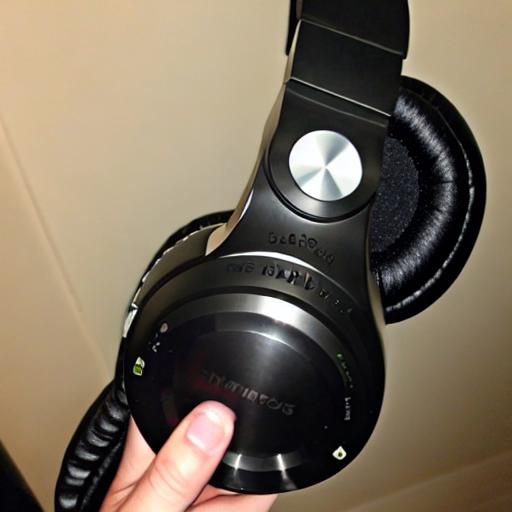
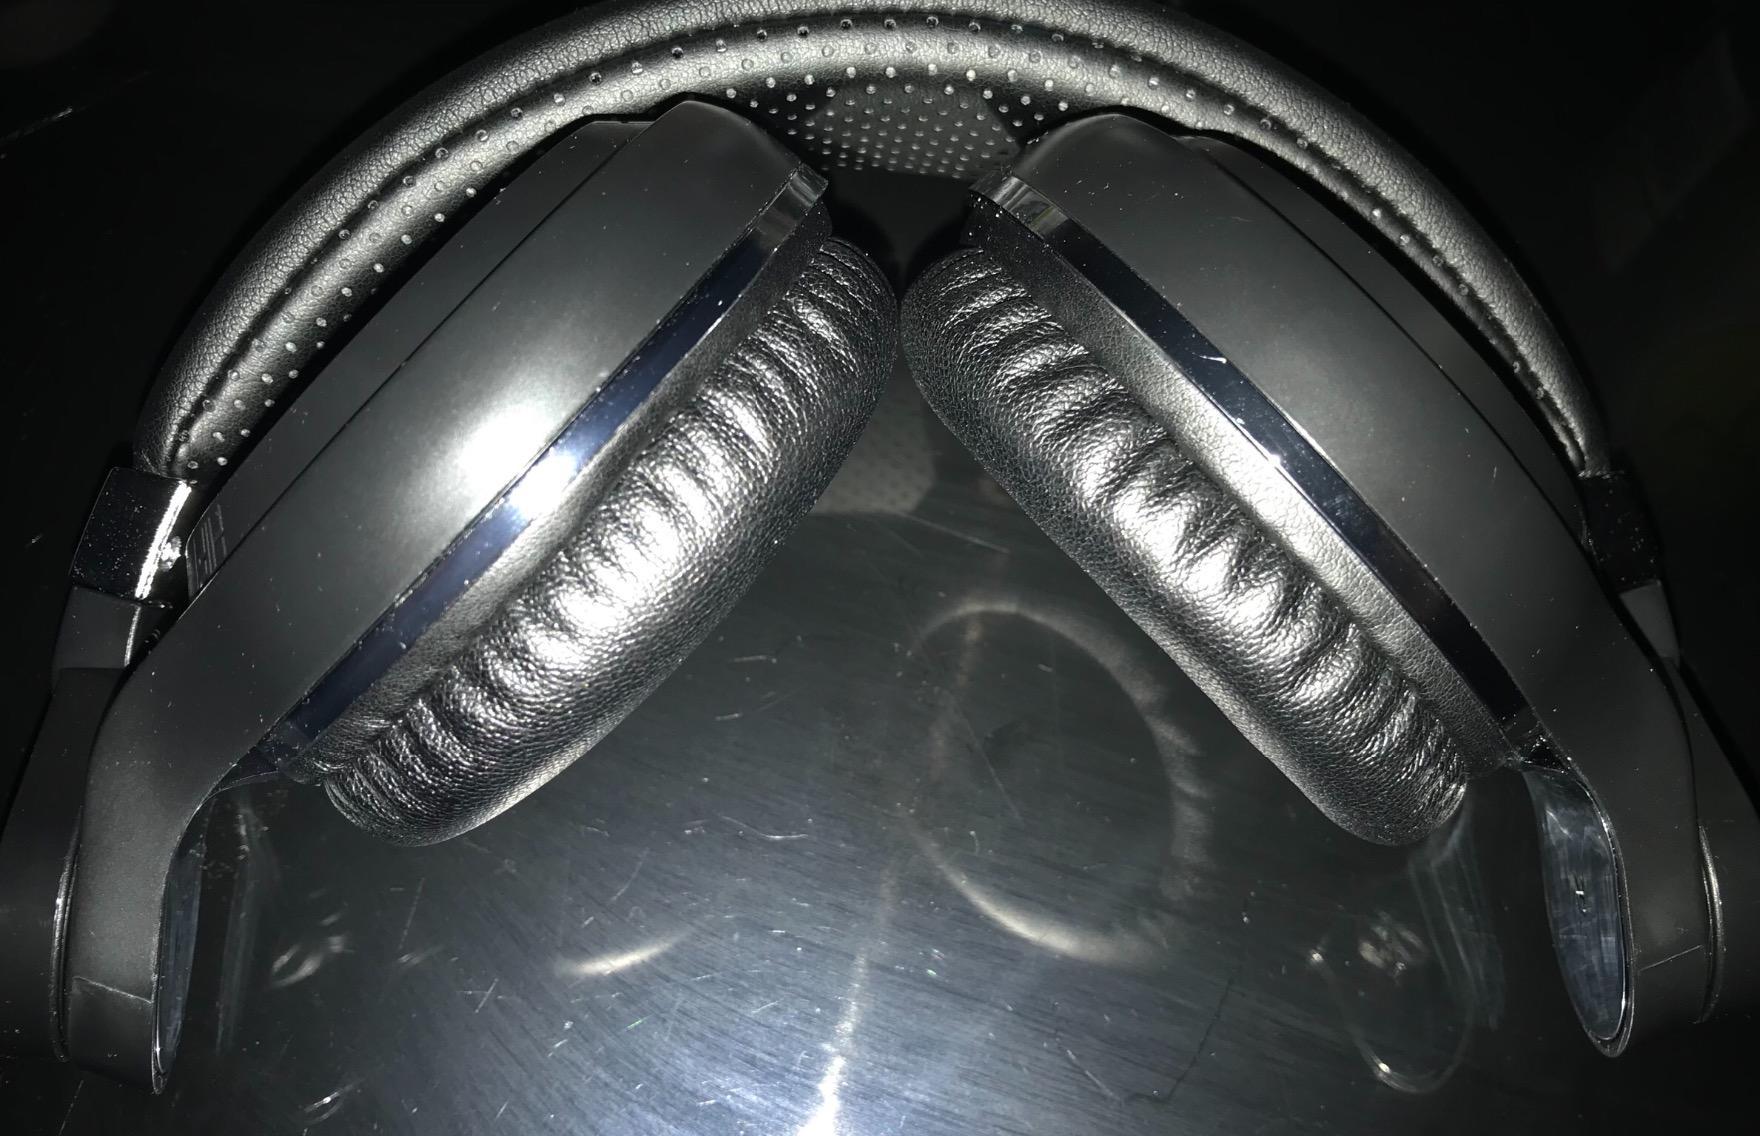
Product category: headphones
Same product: no